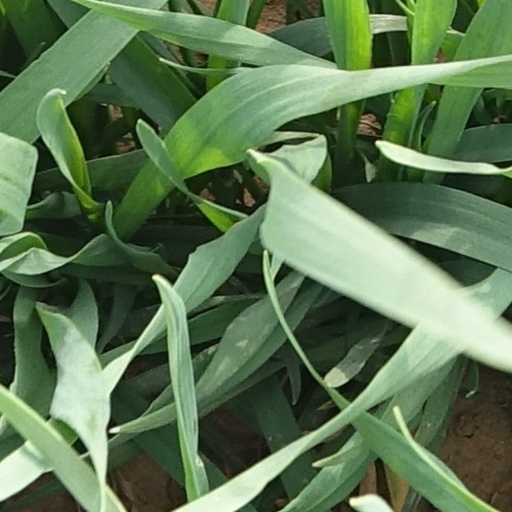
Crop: wheat